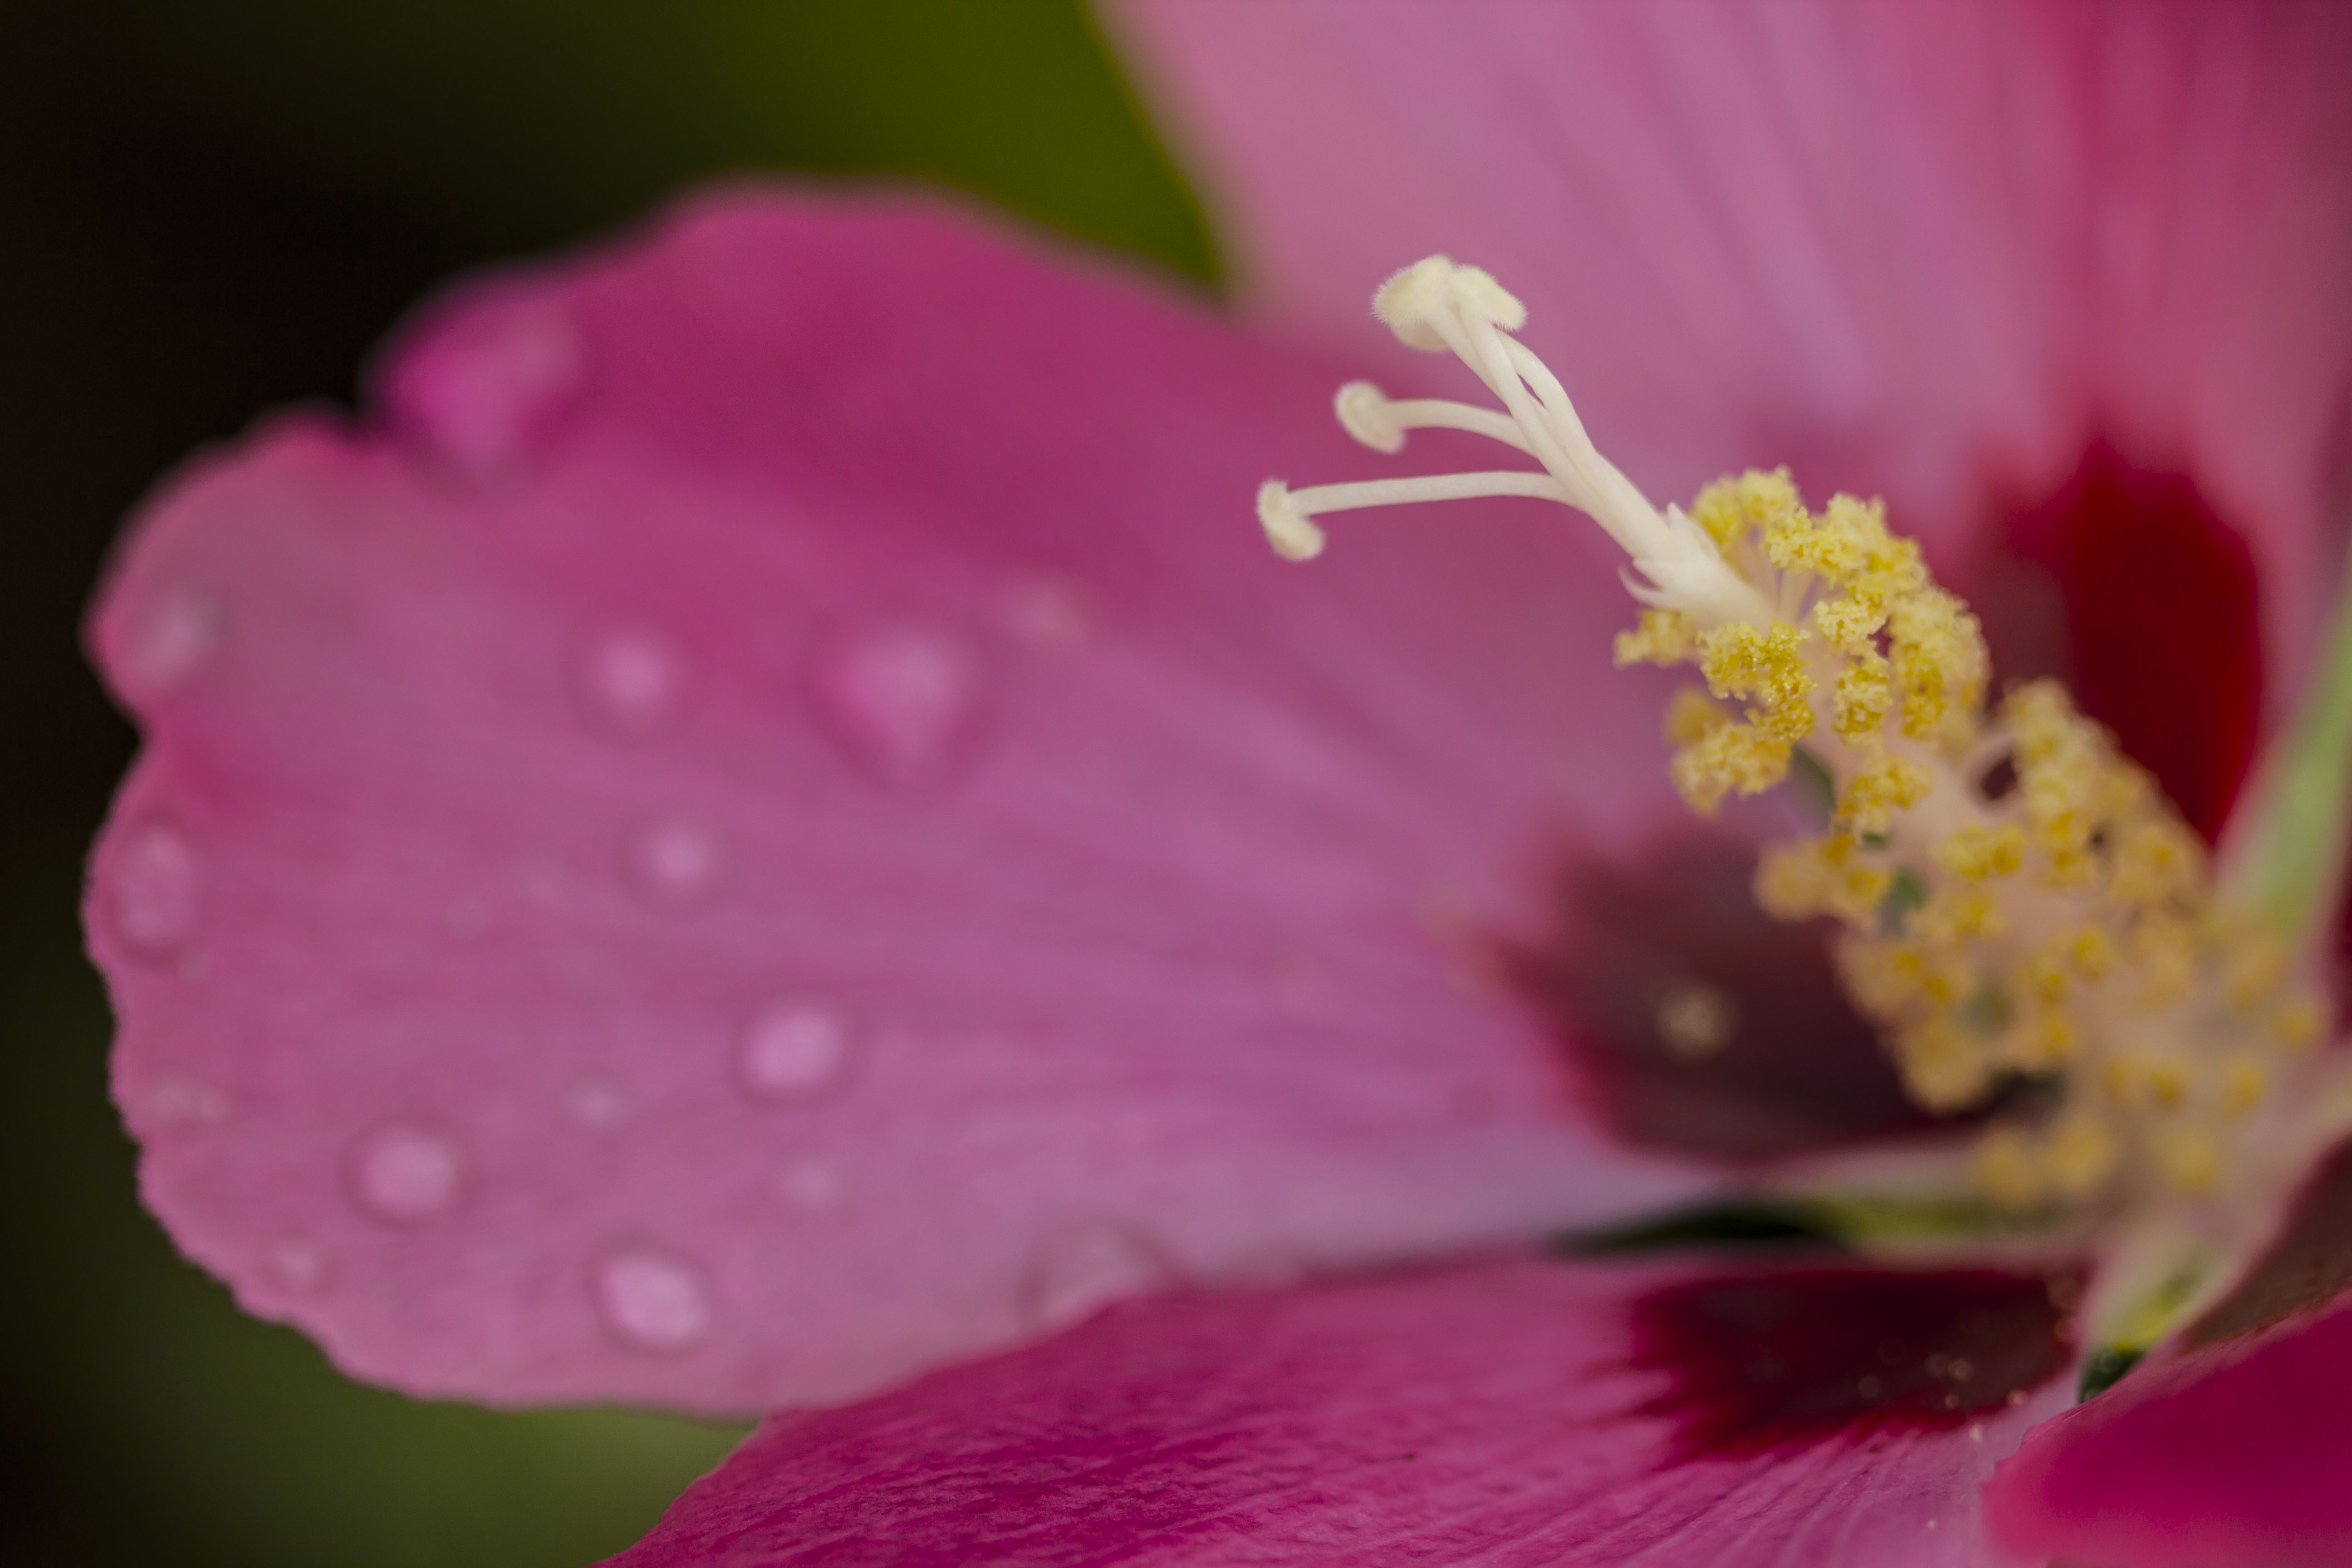
blossom, plant, photography, leaf, flower, petal, pollen, red, botany, pink, flora, wildflower, close up, shrub, macro photography, flowering plant, plant stem, land plant